June 1984 lunar eclipse

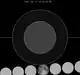
The Moon's hourly motion shown right to left

A penumbral lunar eclipse occurred at the Moon’s descending node of orbit on Wednesday, June 13, 1984, with an umbral magnitude of −0.9414. A lunar eclipse occurs when the Moon moves into the Earth's shadow, causing the Moon to be darkened. A penumbral lunar eclipse occurs when part or all of the Moon's near side passes into the Earth's penumbra. Unlike a solar eclipse, which can only be viewed from a relatively small area of the world, a lunar eclipse may be viewed from anywhere on the night side of Earth. Occurring about 6.1 days after perigee (on June 7, 1984, at 12:25 UTC), the Moon's apparent diameter was larger.